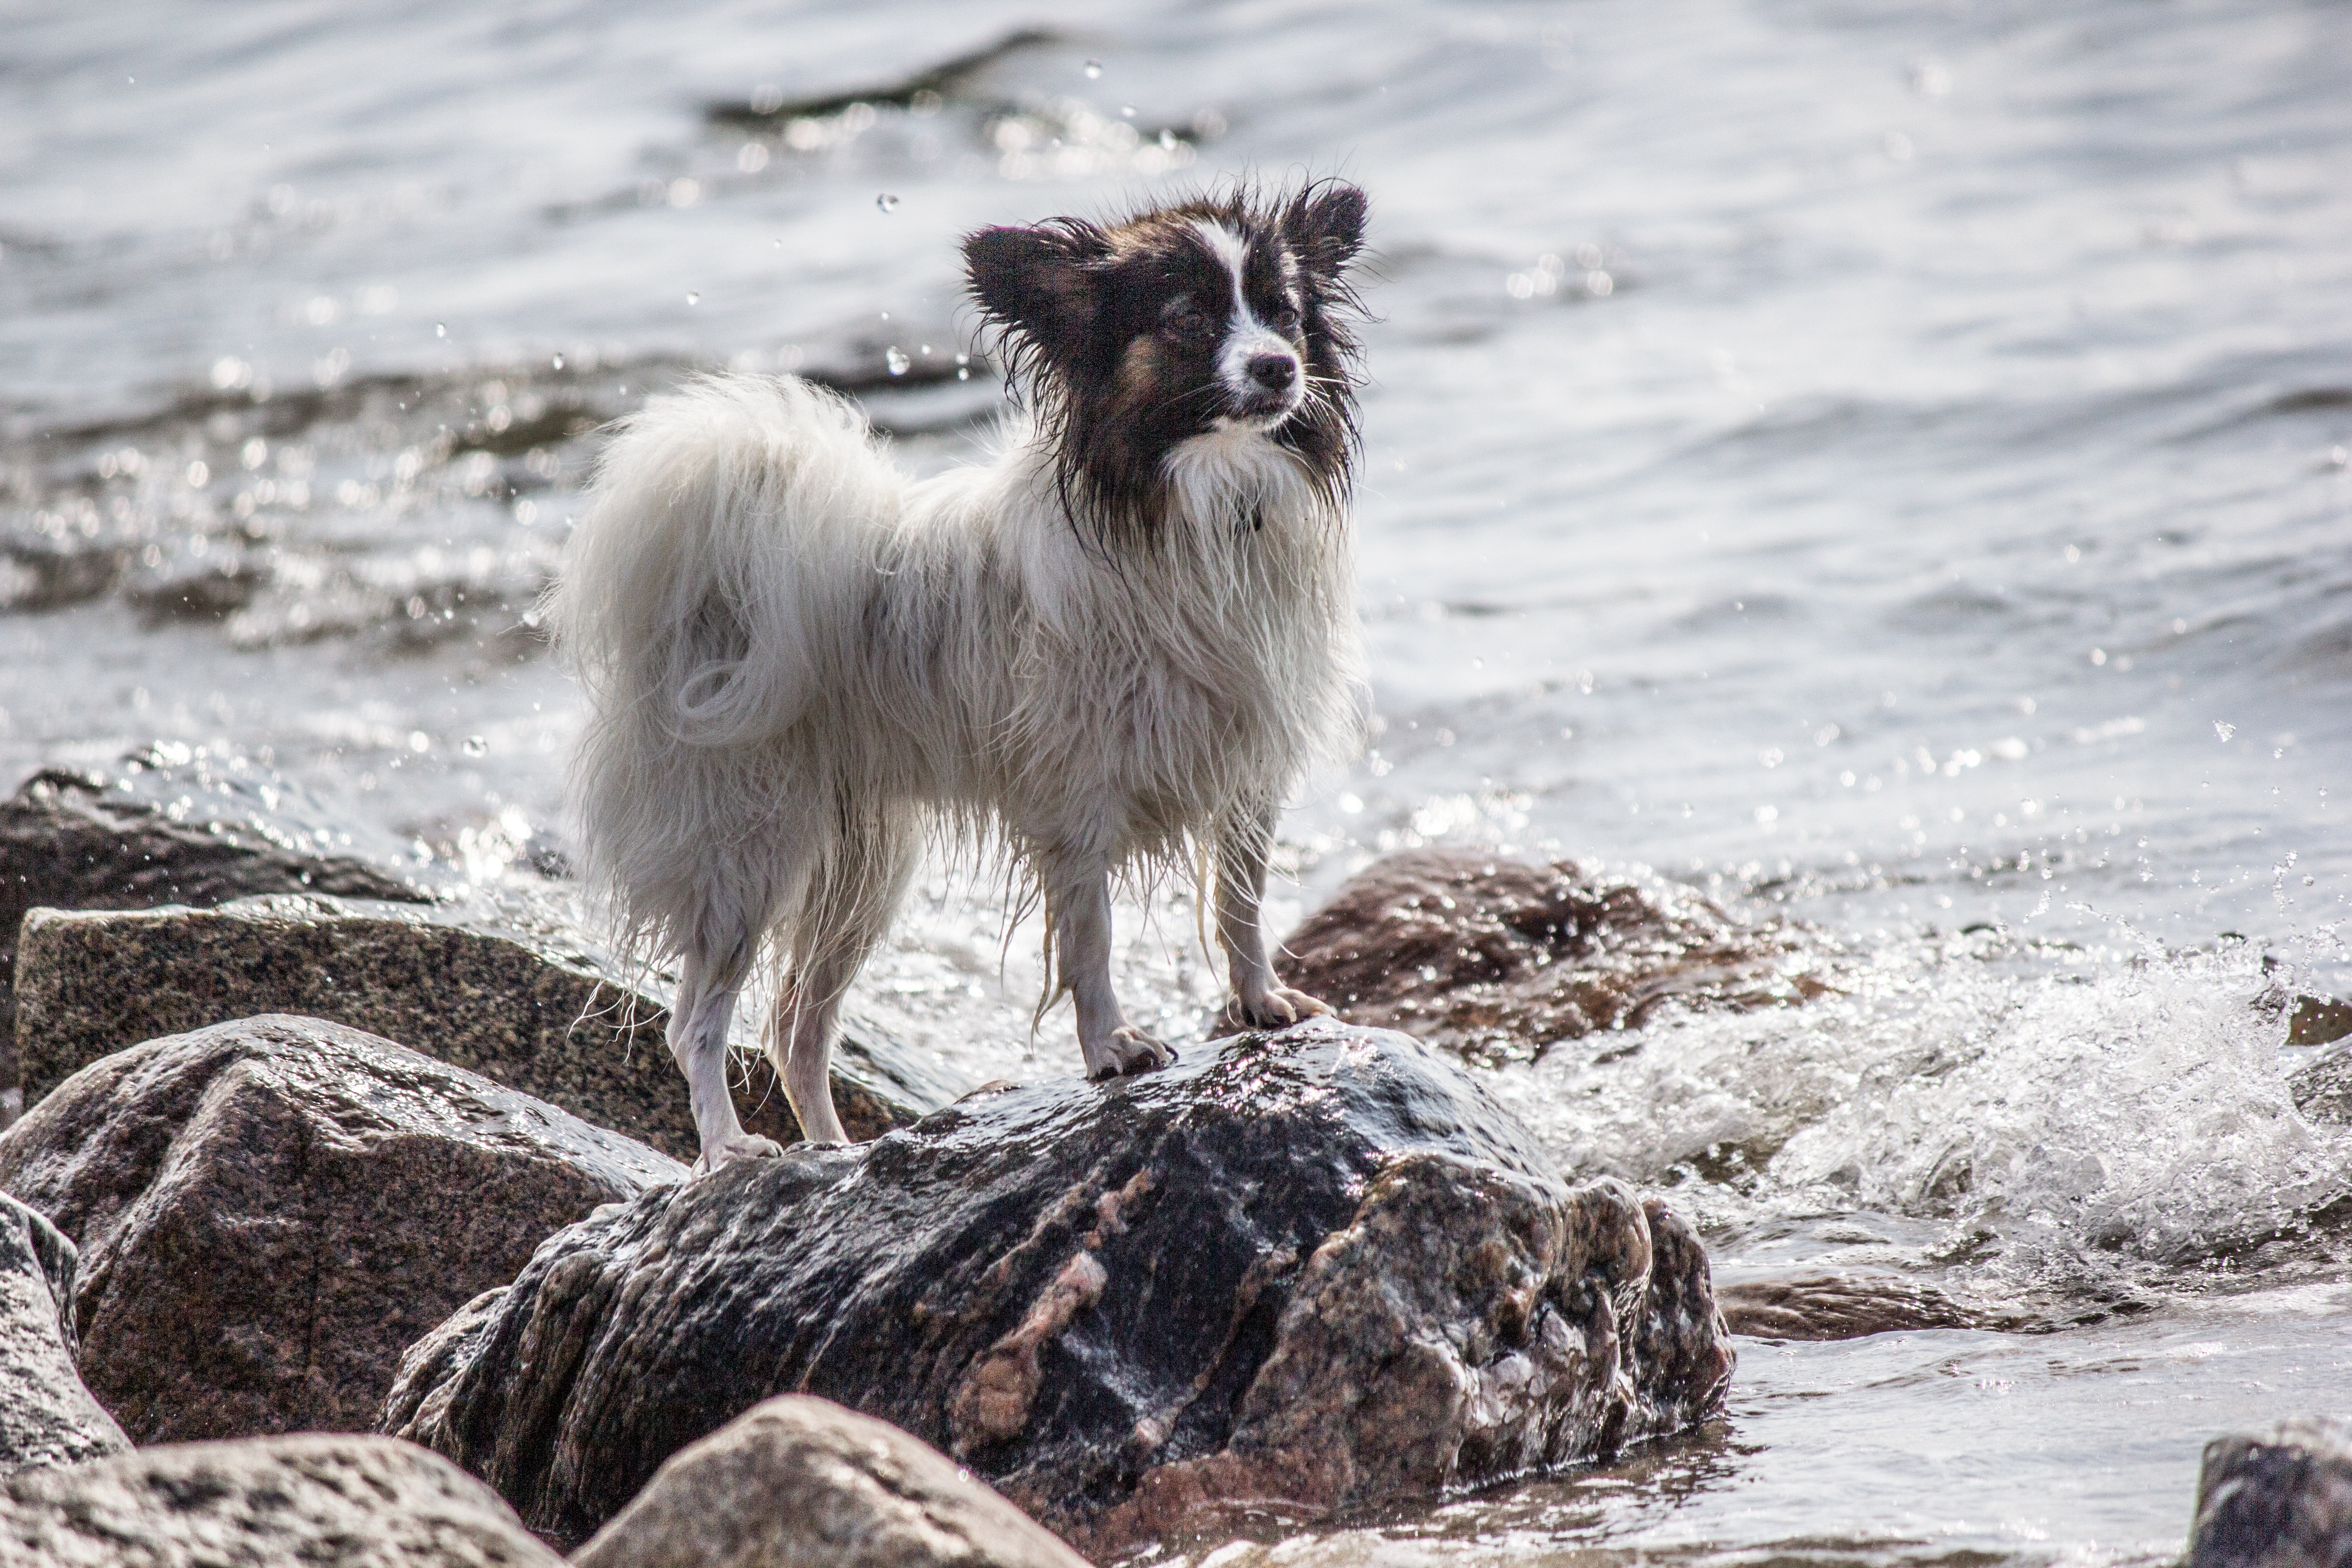
sea, water, dog, wildlife, pet, surf, mammal, stones, vertebrate, papillon, dog breed, small dog, dog like mammal